Queen Silver-Bell

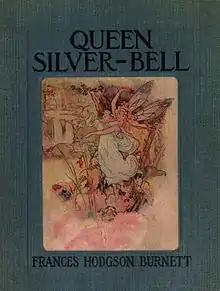
"Queen Silver-Bell" Book Cover.

Queen Silver-Bell is the first in a series of four children's books by Frances Hodgson Burnett with illustrations by Harrison Cady.